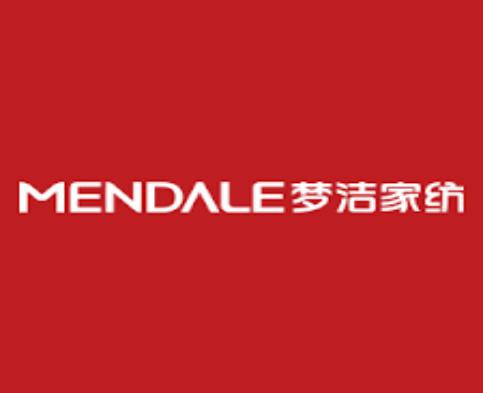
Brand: meng jie-2
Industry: Necessities